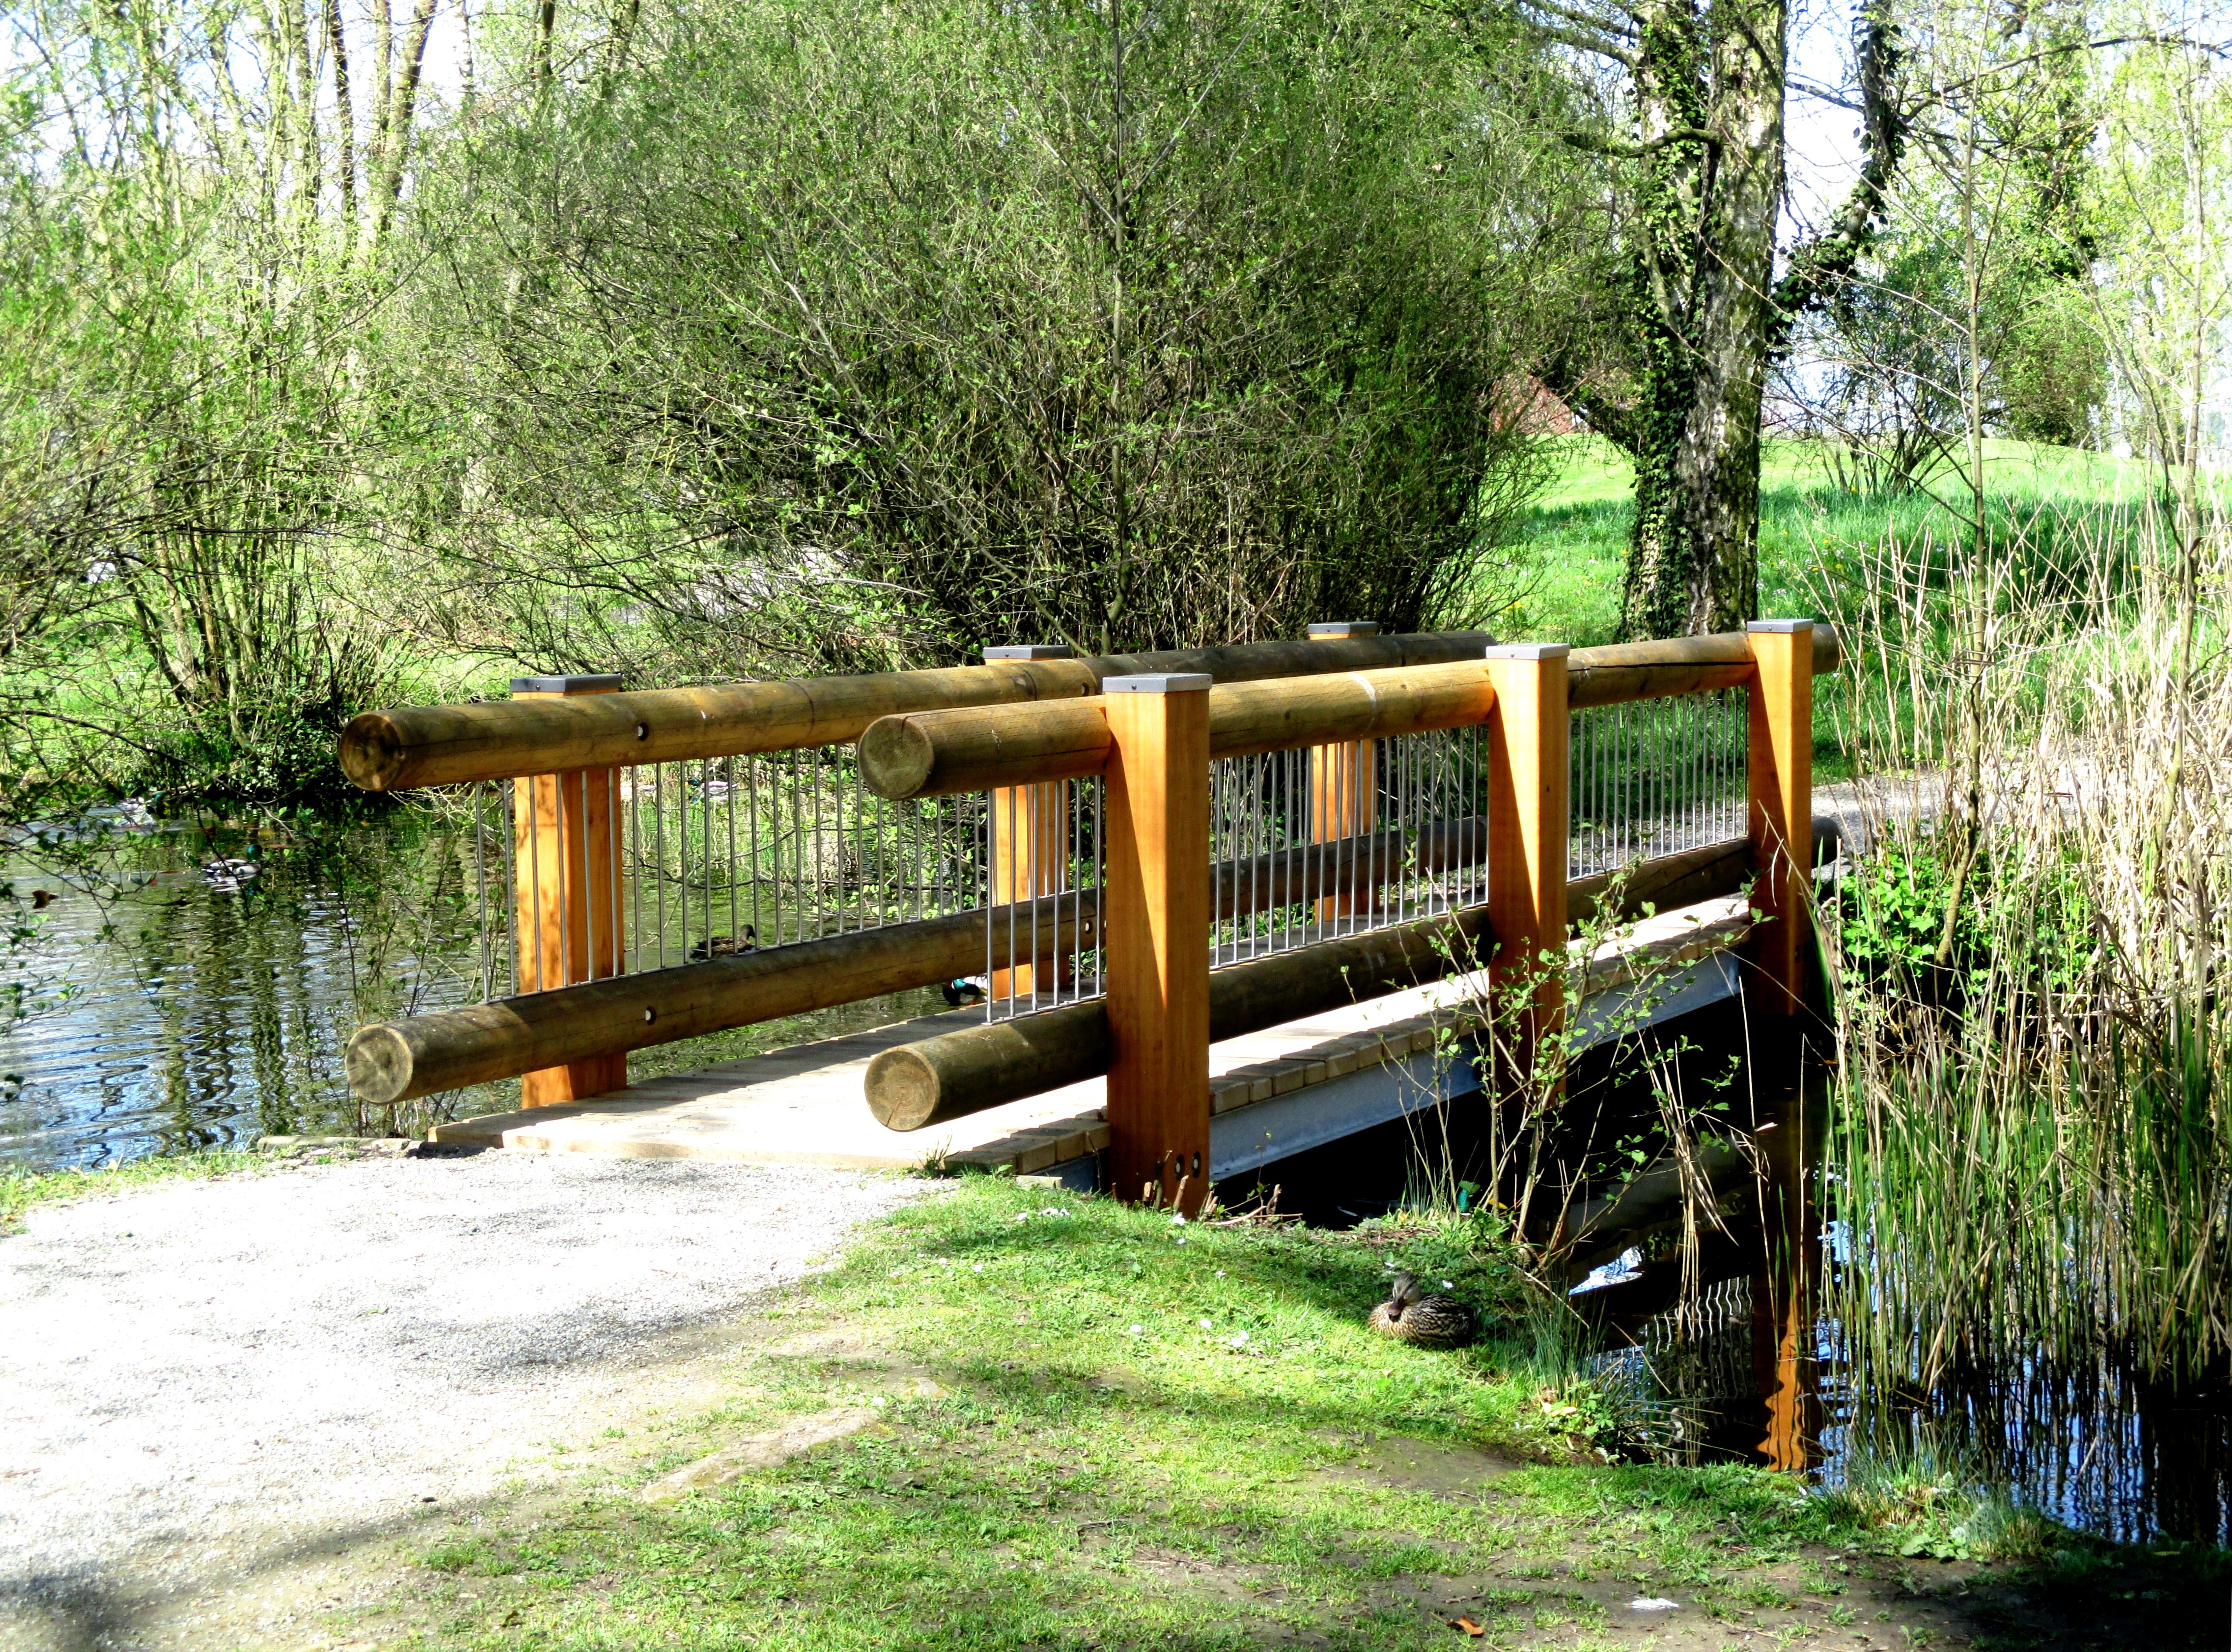
nature, wood, trail, bridge, pond, web, cottage, waterway, wetland, switzerland, woodland, lake park, thurgau, kreuzlingen